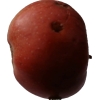
Label: Apple 17